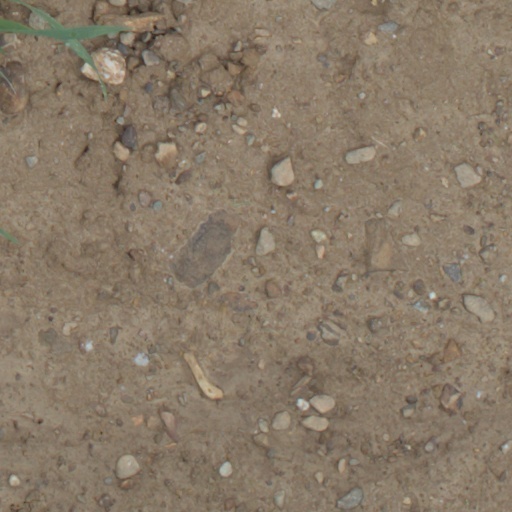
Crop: wheat